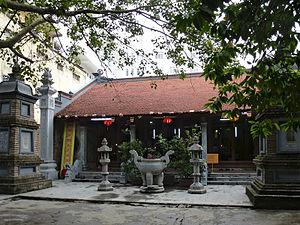
Le bouddhisme au Viêt Nam est principalement de la tradition du Mahayana. Il s'est installé au Viêt Nam dès le IIIᵉ ou IIᵉ siècle avant notre ère, provenant de l'Asie du Sud ou de la Chine dans le Iᵉʳ ou IIᵉ siècle de notre ère. Le bouddhisme vietnamien a eu une relation syncrétique avec certains éléments du Taoïsme, de la religion traditionnelle chinoise et de la religion populaire vietnamienne. En 2014, il concernait 12,2 % de la population dans l'ensemble de ses obédiences ou 13,6 % si l'on y intègre Hòa Hảo.